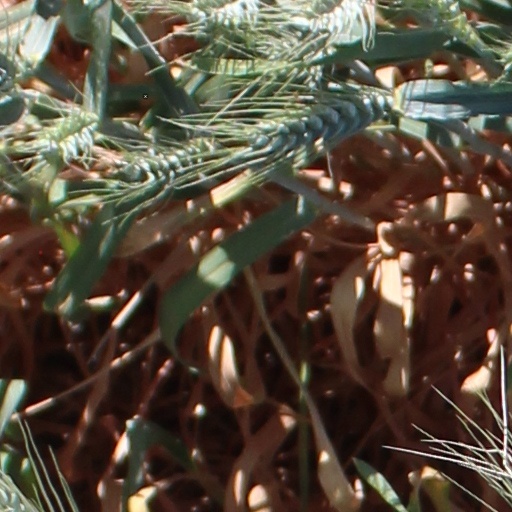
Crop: wheat